Science and Innovation Park

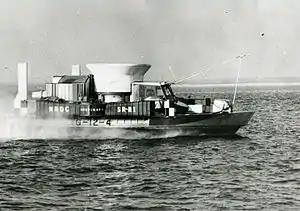
SRN1 hovercraft

The Science Museum Library & Archives are also held at the National Collections Centre. They contain original scientific, technical and medical works from the last 500 years. The printed collections include rare books and first editions, journals from the 16th to the 20th centuries, Trade Literature, exhibition catalogues, British patents from 1617 to 1992 as well as over 85,000 books focussing on the history and social aspects of science, technology and medicine. The named archive collections include personal papers, photographs, glass plate negatives, company records and technical drawings.